New Zealand Air Training Corps

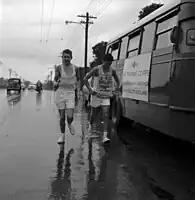
Two Cadets running past an RNZAF bus in an Auckland street. 21st Anniversary

The introduction of compulsory military training brought a period of crisis for the ATC. If the RNZAF could get sufficient recruits from conscripted trainees there would be little need for an ATC. Premises were in poor shape, equipment was short, and there was a serious shortage of instructors. It was decided that the ATC lacked good officers, and that the regular force provided insufficient assistance. Steps were taken to improve the ATC by reducing the lower age limit to 15 years, closing some smaller units and holding a refresher course for instructors.